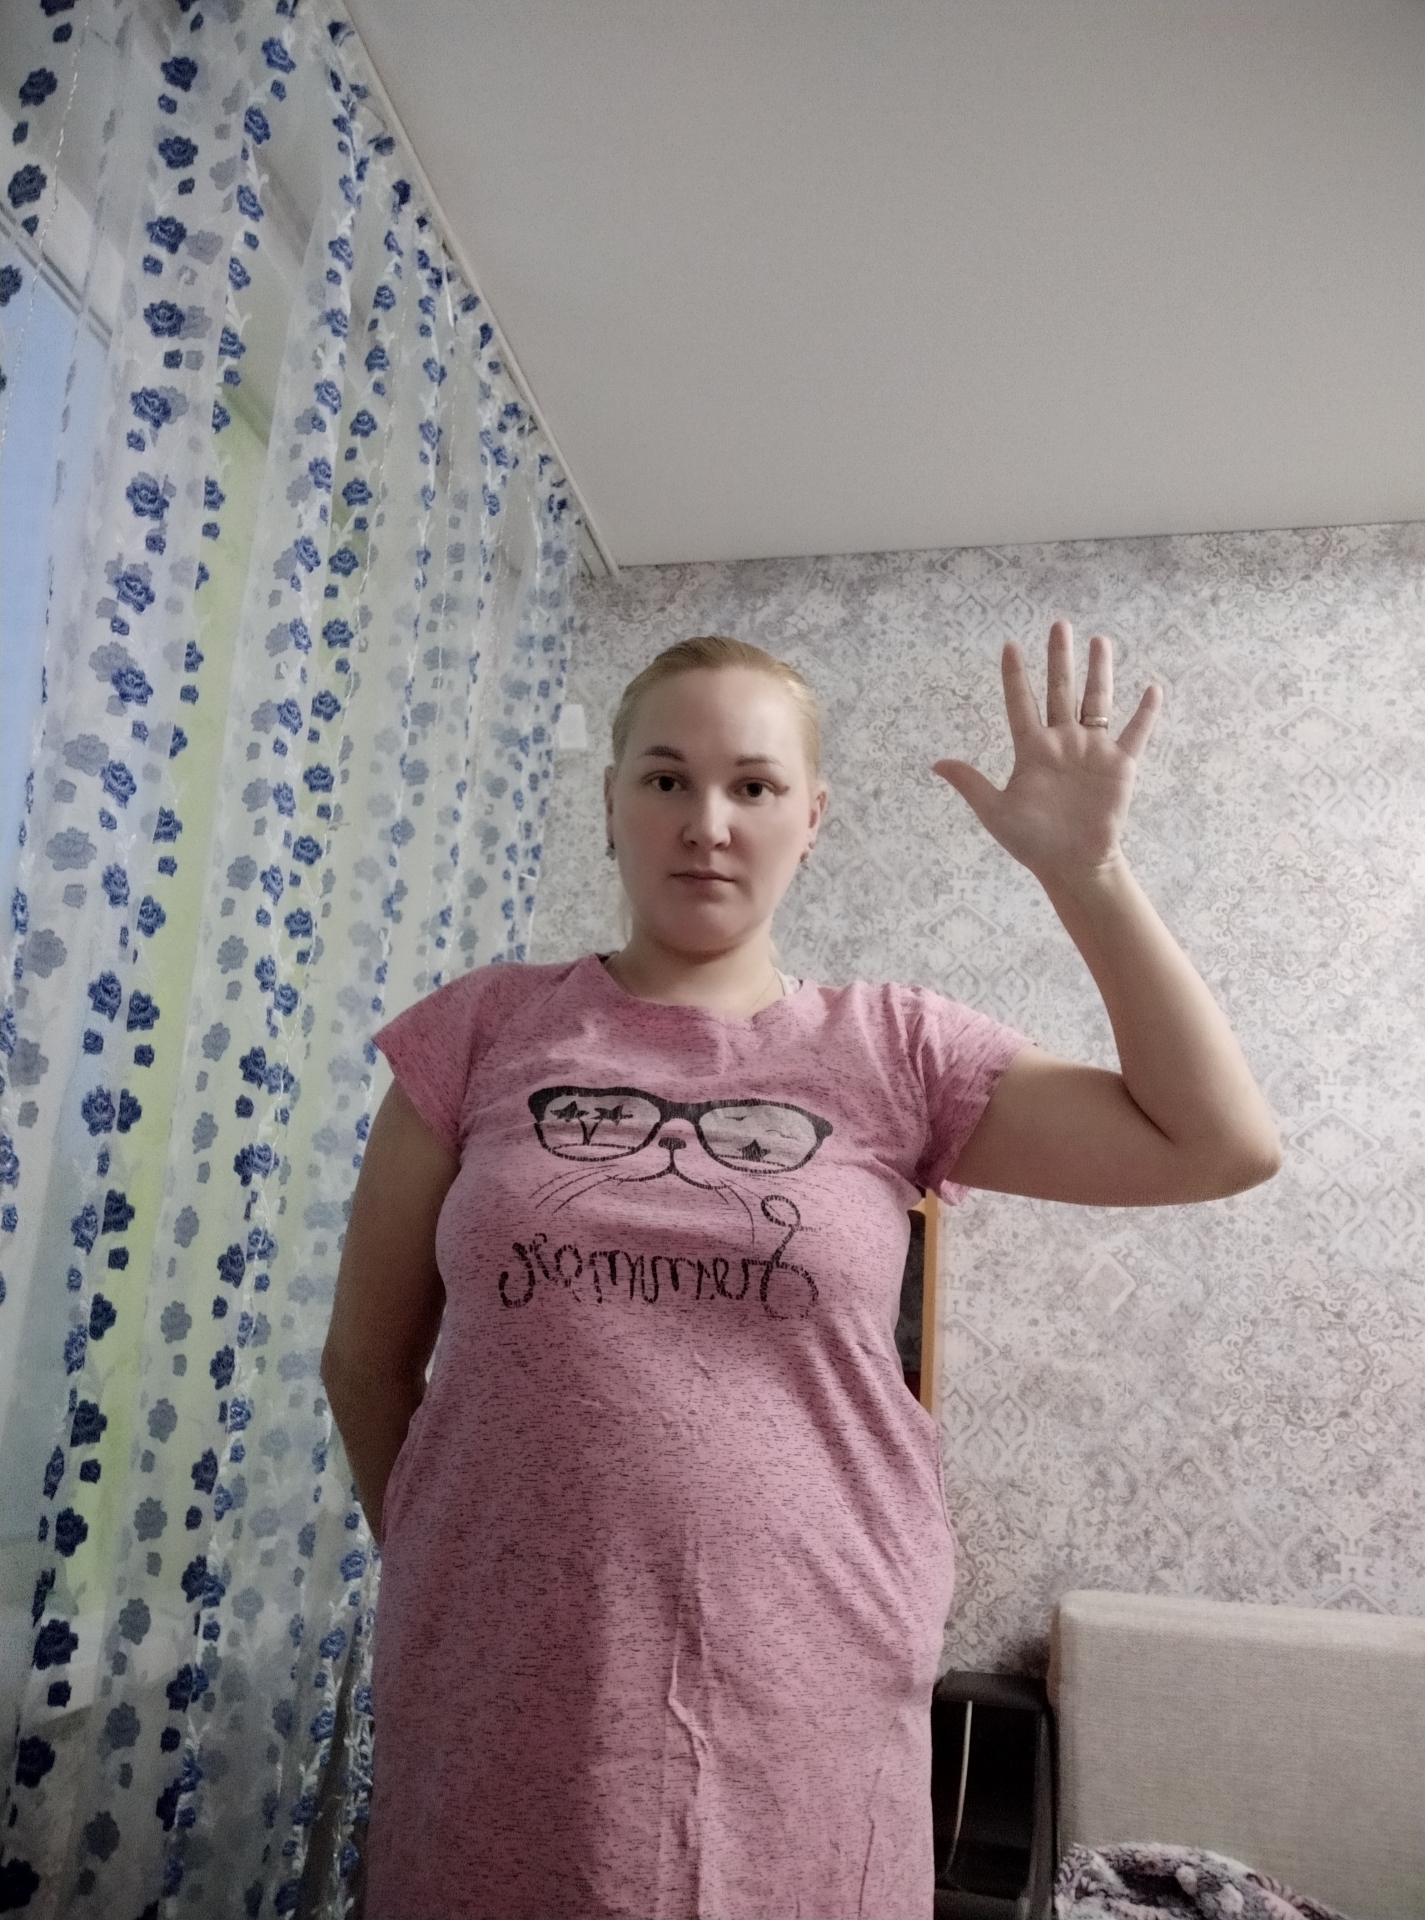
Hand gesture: palm